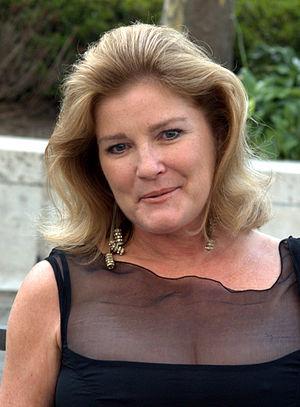
Orange Is the New Black, ou L'orange lui va si bien au Québec, est une série télévisée américaine en 91 épisodes d'environ 60 minutes créée par Jenji Kohan et diffusée entre le 11 juillet 2013 et le 26 juillet 2019 sur Netflix.